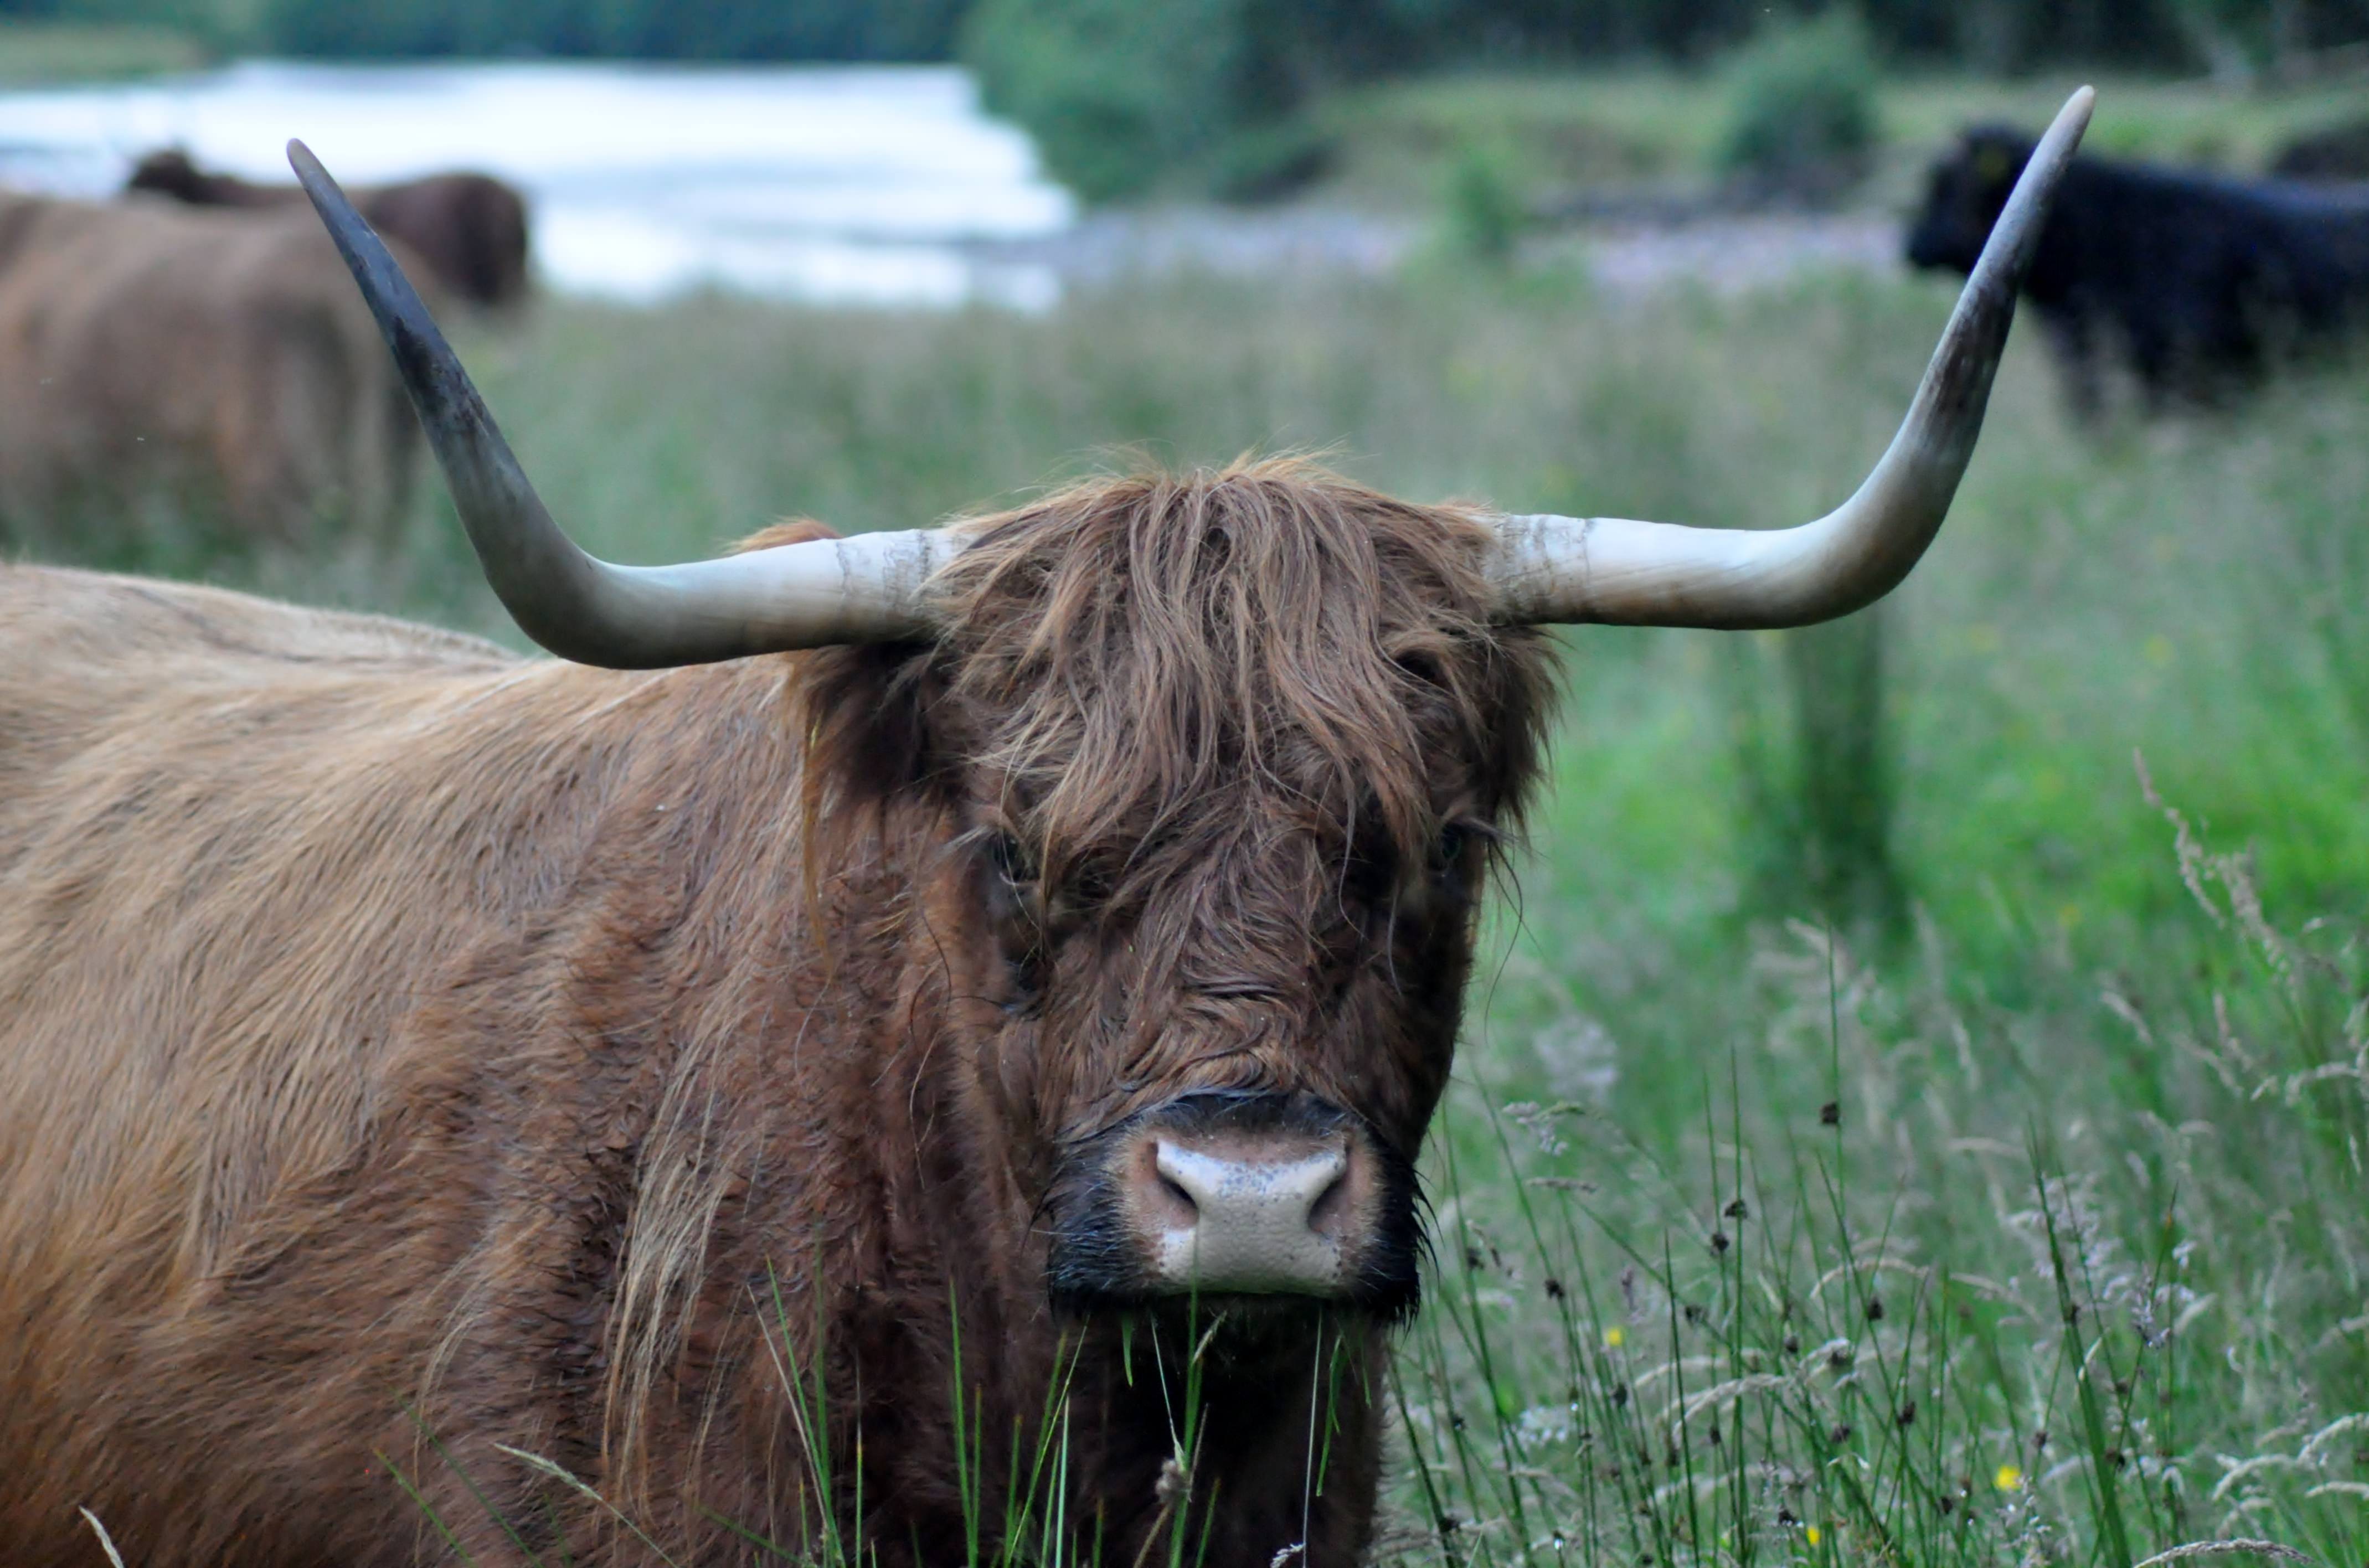
grass, farm, meadow, animal, wildlife, horn, cattle, pasture, grazing, livestock, mammal, fauna, highland cattle, close up, outdoors, bull, vertebrate, yak, horns, ox, water buffalo, cattle like mammal, texas longhorn